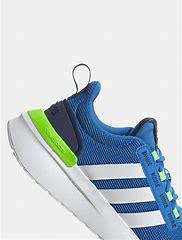
Brand: Adidas
Model: Racer TR21